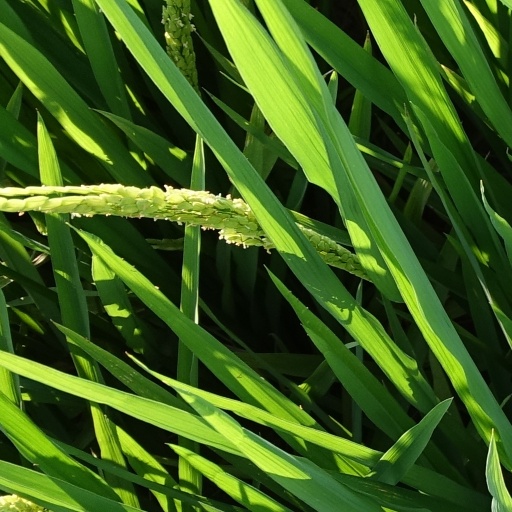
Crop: rice